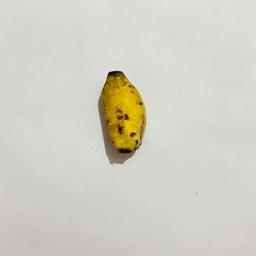
Ripeness: Ripe